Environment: real
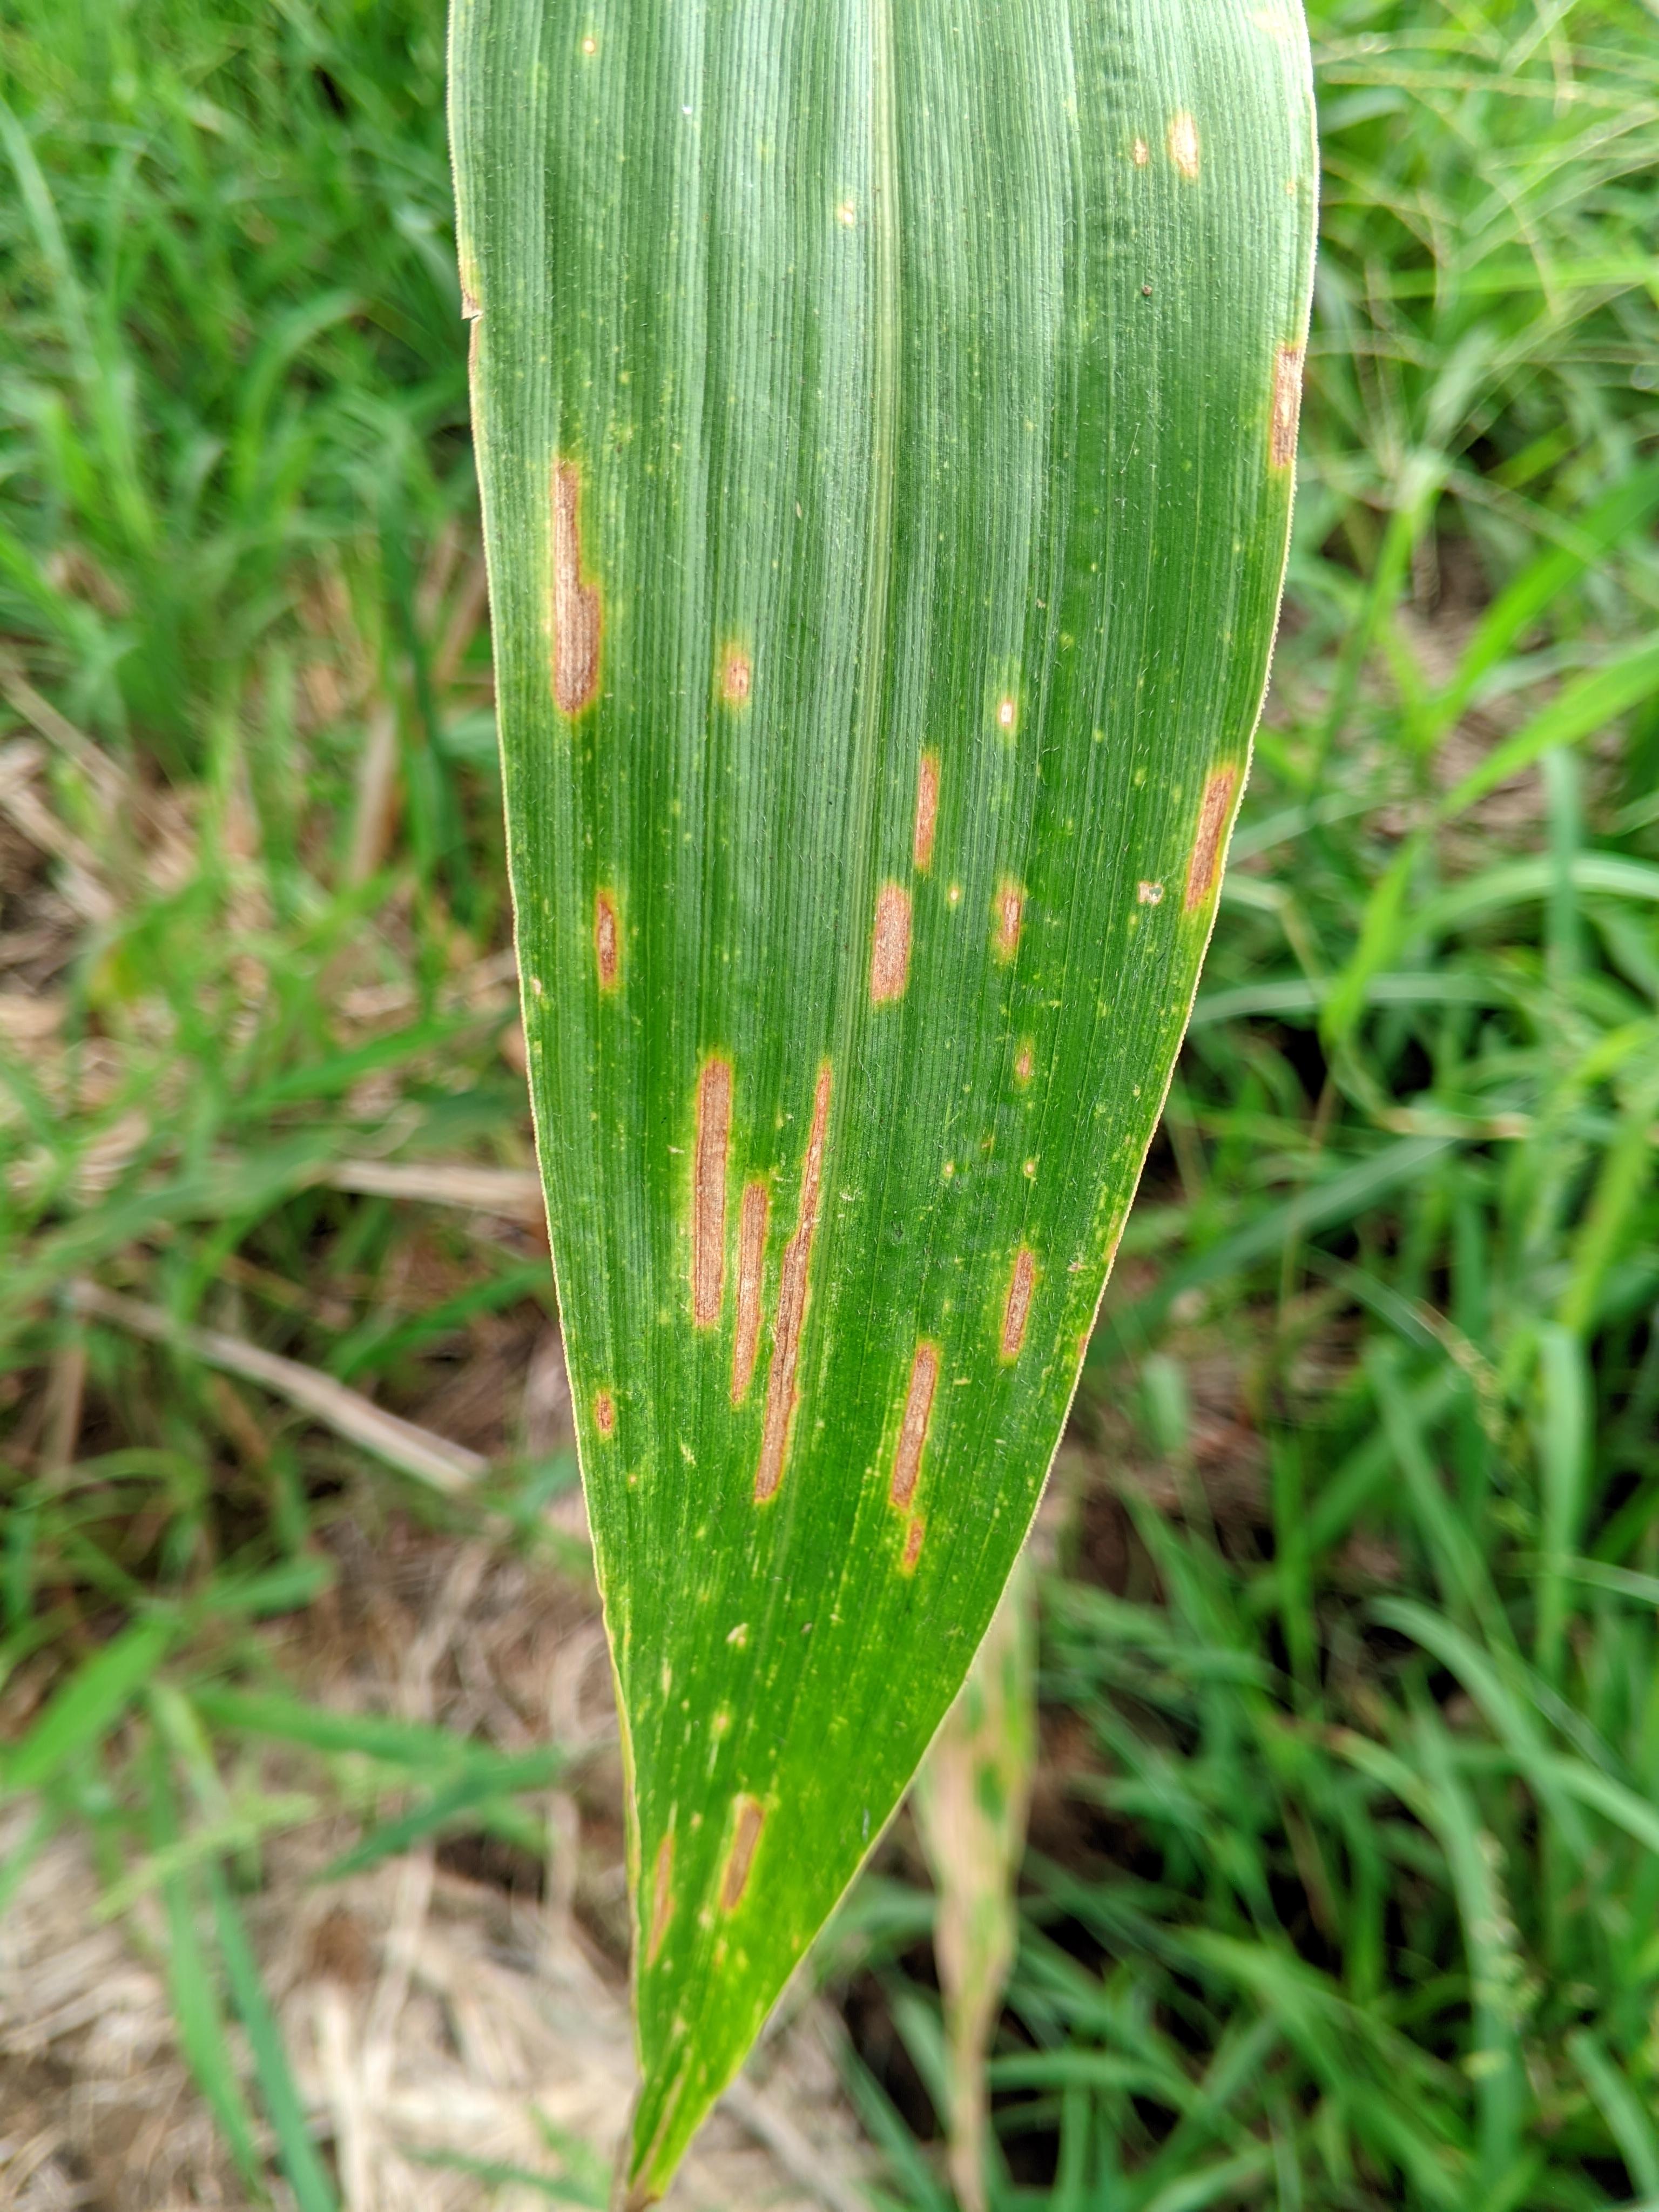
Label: gray_leaf_spot